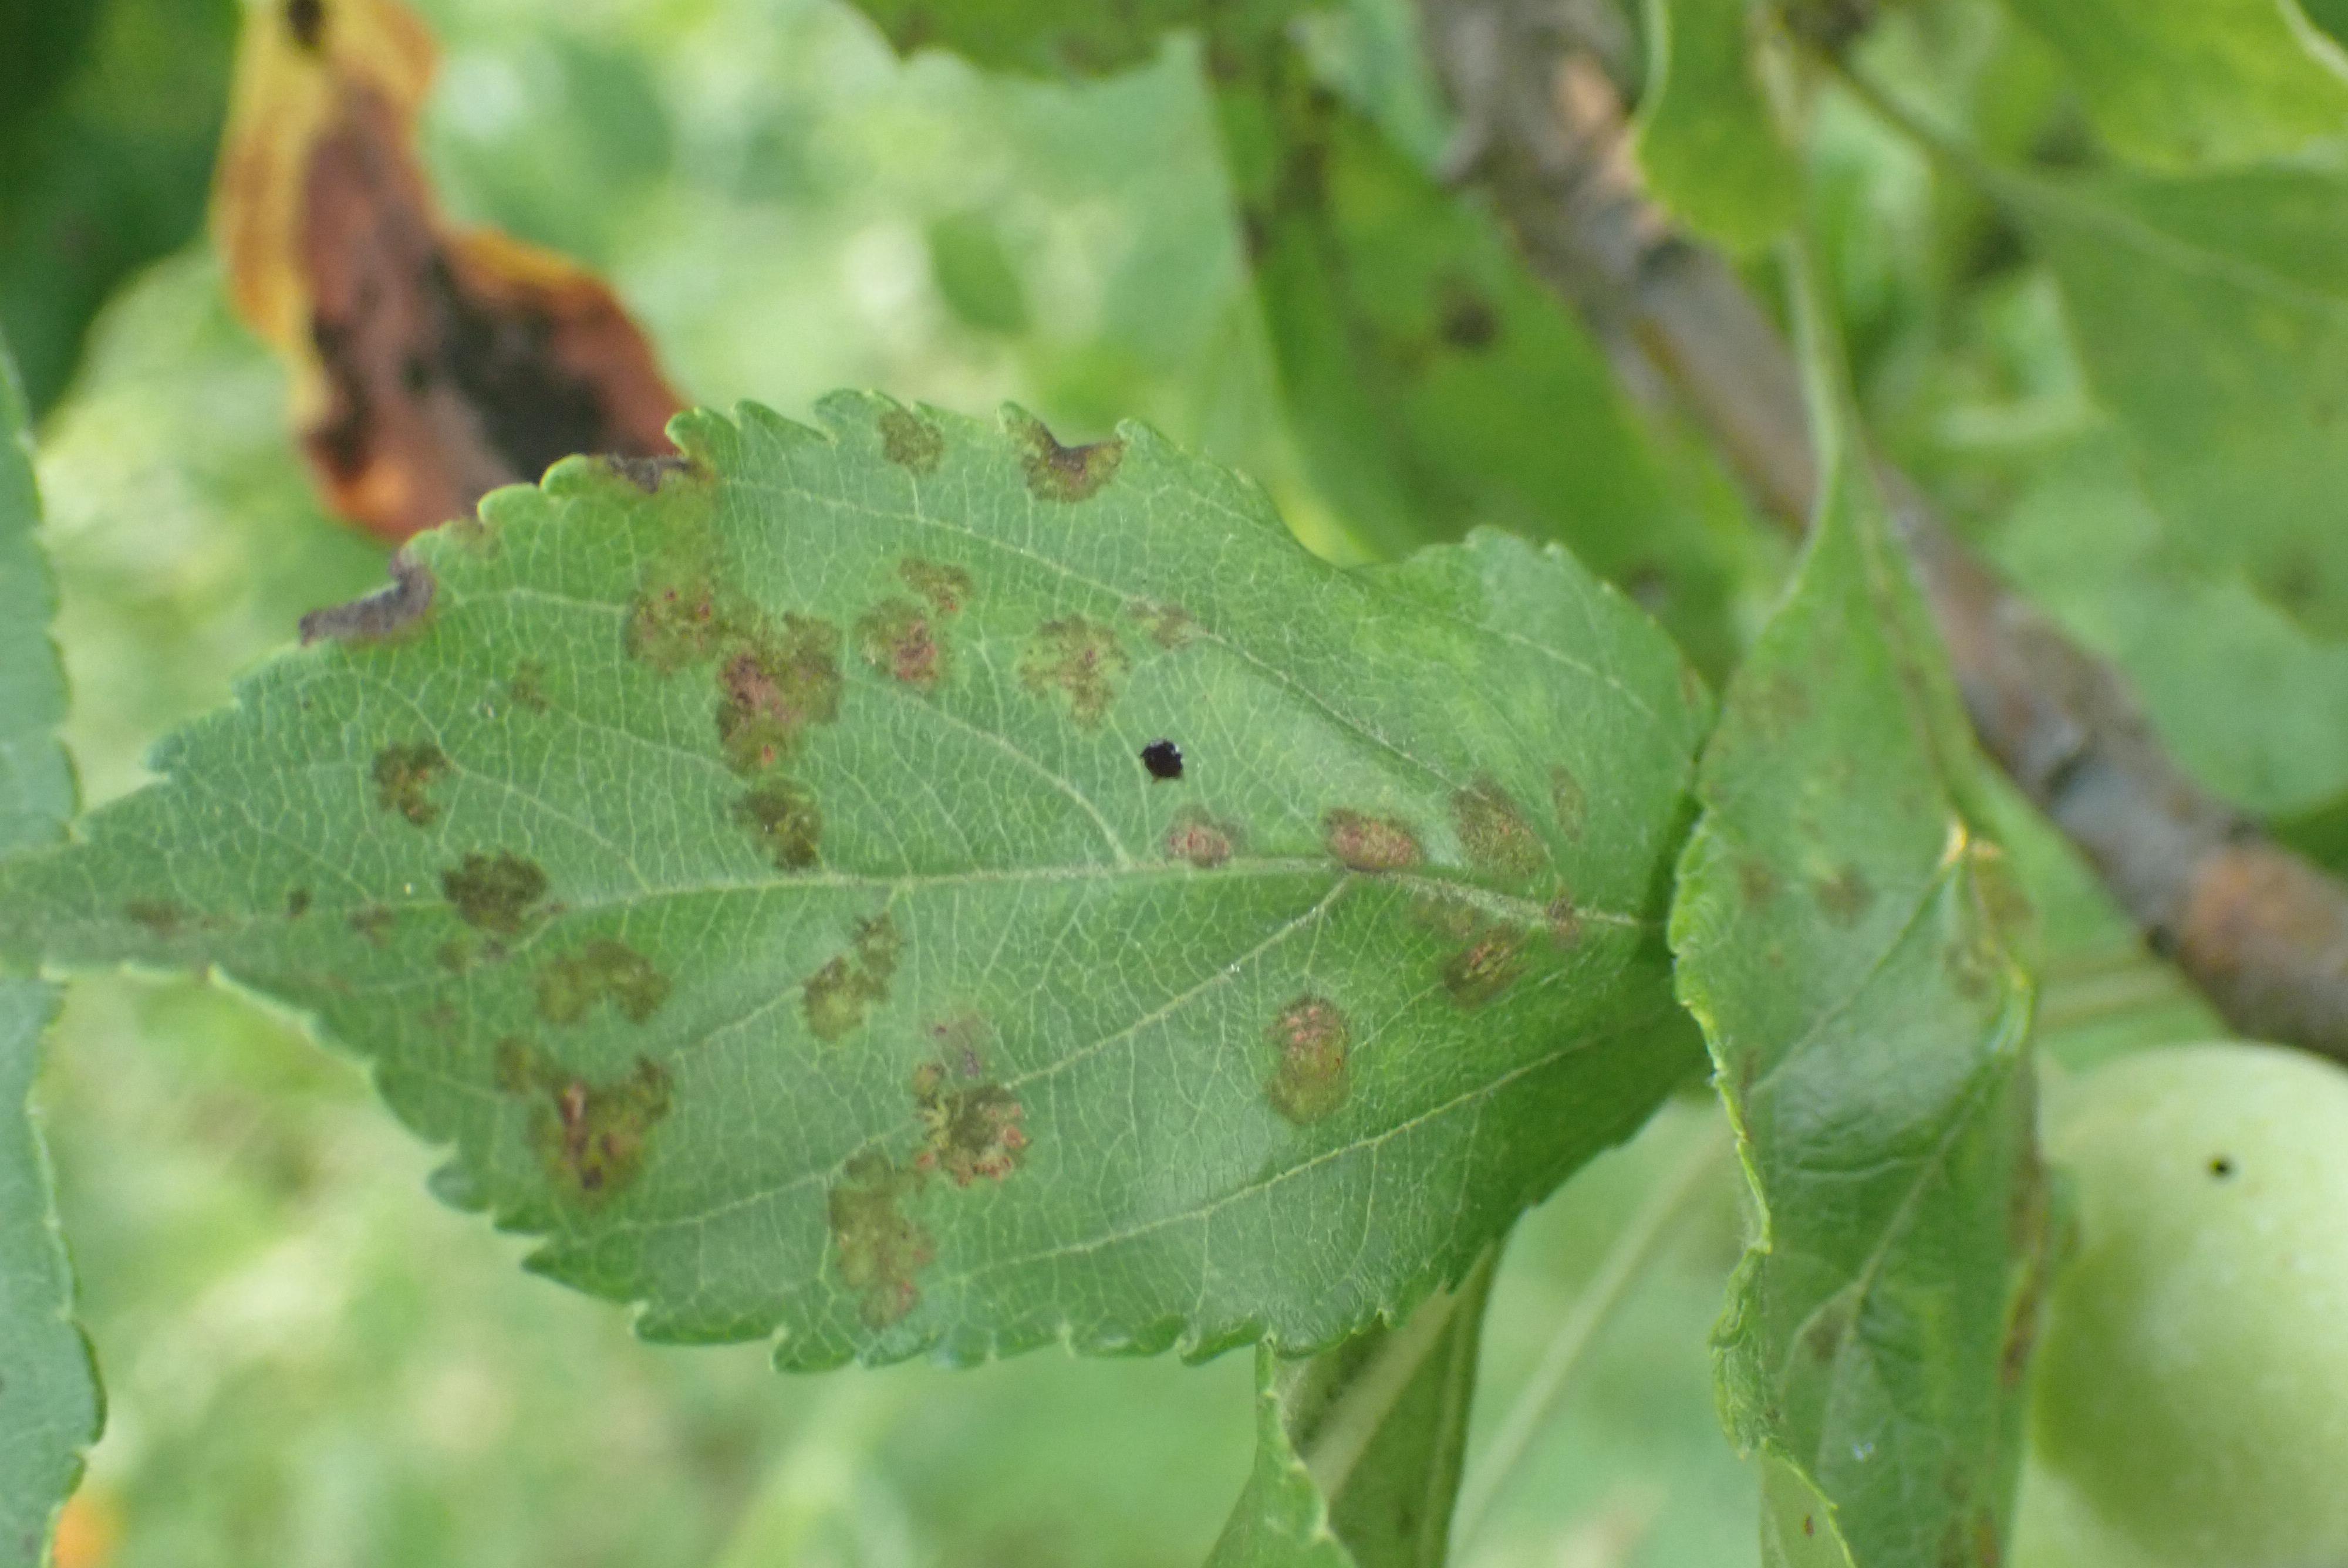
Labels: scab